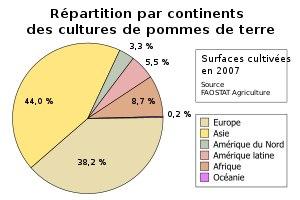
La pomme de terre ou patate, est un tubercule comestible produit par l’espèce Solanum tuberosum, appartenant à la famille des solanacées. Le terme désigne également la plante elle-même, plante herbacée, vivace par ses tubercules mais toujours cultivée comme une culture annuelle. La pomme de terre est une plante qui réussit dans la plupart des sols, mais elle préfère les sols légers légèrement acides. La plante est sujette aux maladies dans des sols calcaires ou manquant d’humus.